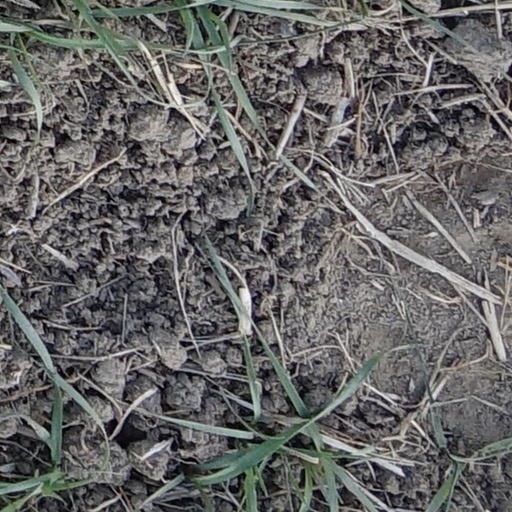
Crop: wheat